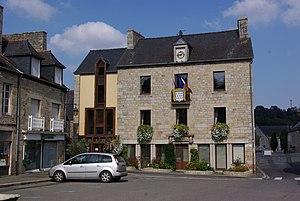
Jugon-les-Lacs [ʒygɔ̃ le lak] est une commune du département des Côtes-d'Armor, dans la région Bretagne, en France. Elle fait partie des Petites Cités de Caractère et des Villages étapes.
Jugon-les-Lacs - Commune nouvelle [ʒygɔ̃ le lak kɔmyn nuvɛl] est, depuis le 1ᵉʳ janvier 2016, une commune nouvelle française, située dans le département des Côtes-d'Armor en région Bretagne.